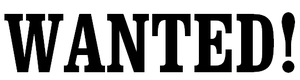
La typographie égyptienne se distingue des garaldes et des didones par son empattement rectangulaire.
Wanted est un mot anglais qui signifie littéralement voulu, au sens de « recherché ». Il figure notamment sur les avis de recherche de criminels.